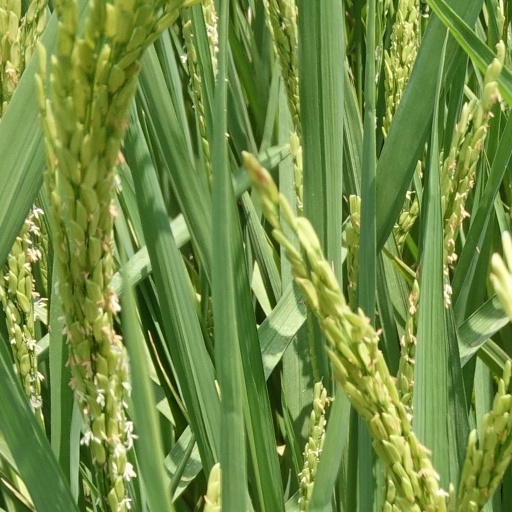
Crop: rice